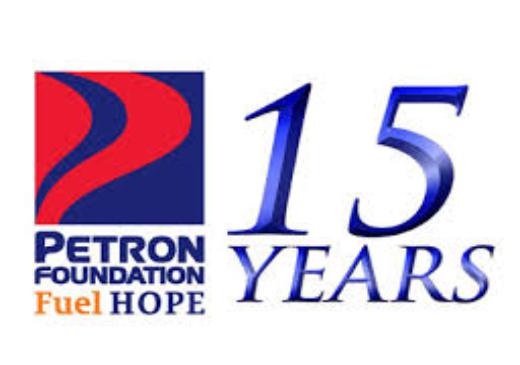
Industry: Transportation